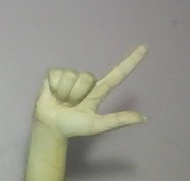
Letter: laam